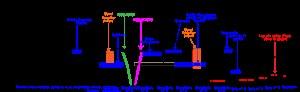
L'épave du Titanic, paquebot de la White Star Line, repose à 3 821 mètres de profondeur dans l'Atlantique Nord à quelques kilomètres de l'endroit où il a sombré le 15 avril 1912 à 2 h 20 du matin. Objet de fantasmes depuis la catastrophe, l'épave est recherchée pendant de nombreuses années. Des projets plus ou moins sérieux sont échafaudés pour tenter de renflouer le navire, mais n'aboutissent pas. Les premières recherches sérieuses débutent à la fin des années 1970 à l'instigation du milliardaire Jack Grimm, mais l'épave reste introuvable. Elle est finalement découverte le 1ᵉʳ septembre 1985 par Robert Duane Ballard dans le cadre d'une mission secrète pour la marine américaine. De nombreuses expéditions s'ensuivent de 1986 à 2010.